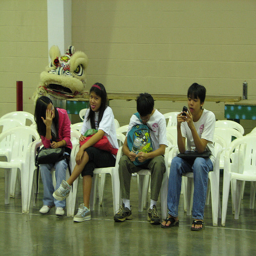
A group of people sitting in chairs in a room.
two girls and two boys sit on white chairs looking bored
Four people sitting on white plastic chairs with a big dragon head behind them.
Group of four people sitting on white plastic chairs with dragon mask behind them
a number of people sitting on chairs near each other